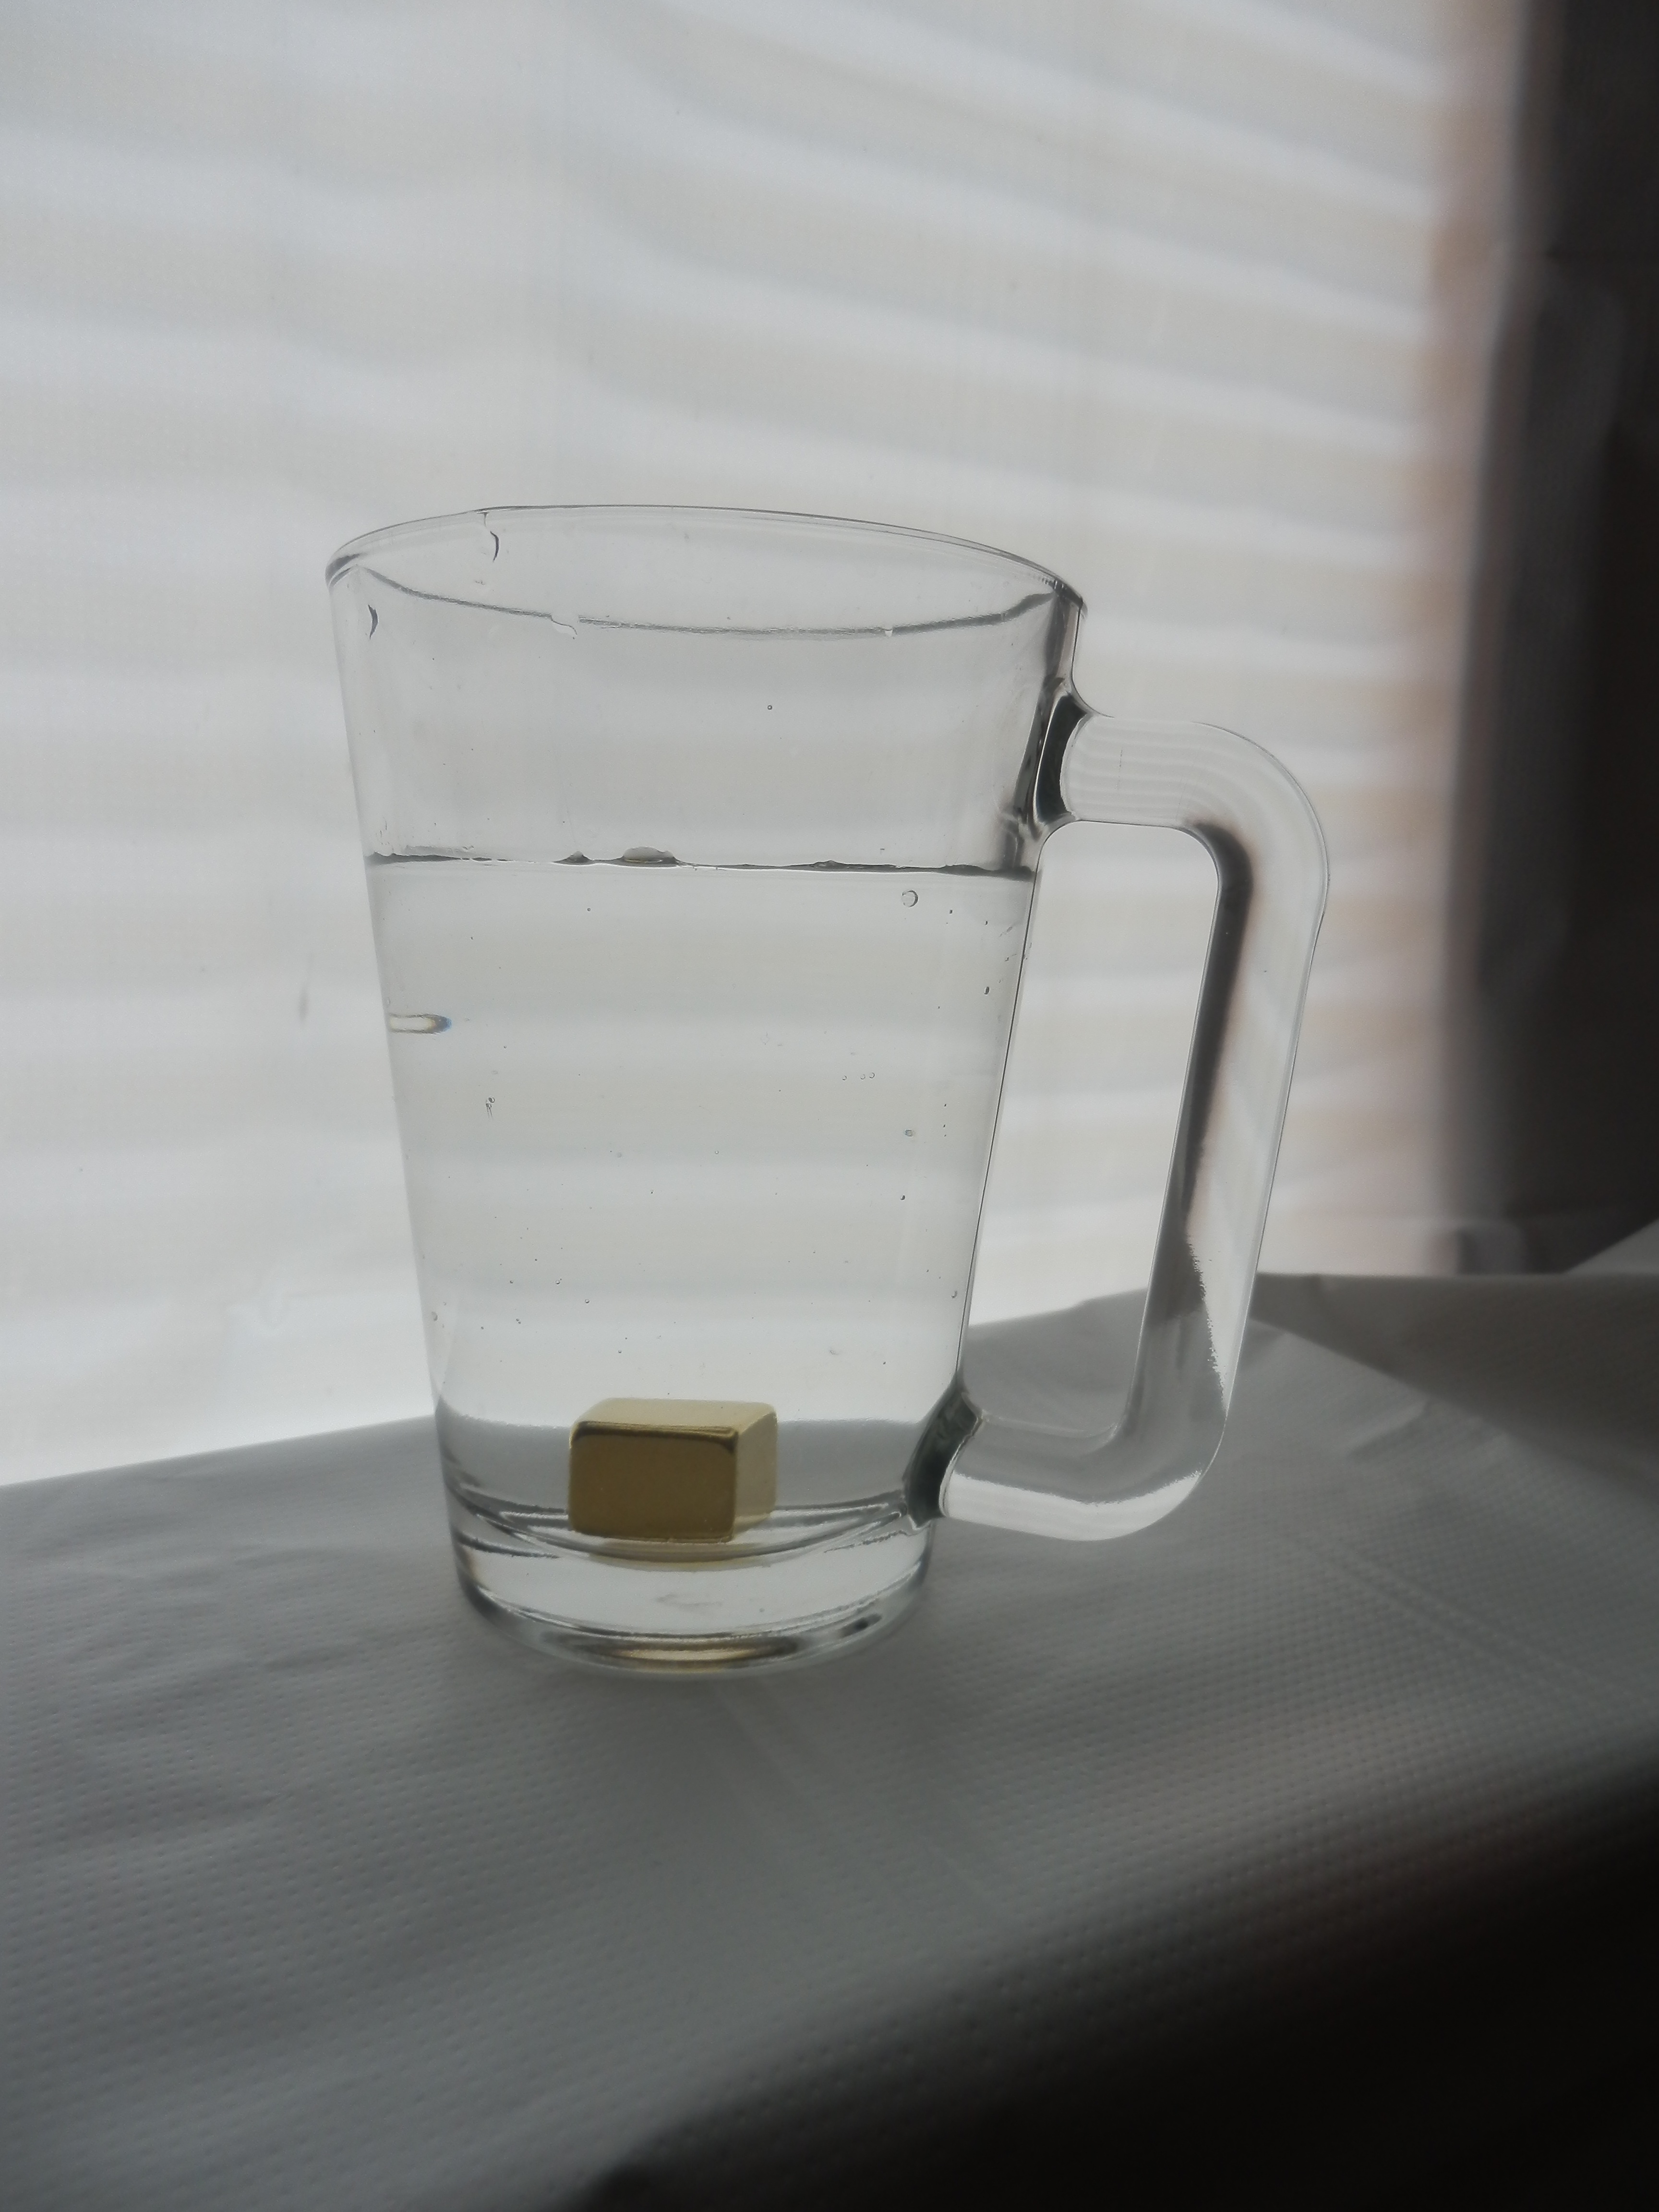
water, white, glass, cup, vase, drink, espresso, lighting, coffee cup, material, wine glass, drinking water, stemware, structurizer, glass cup, drinkware